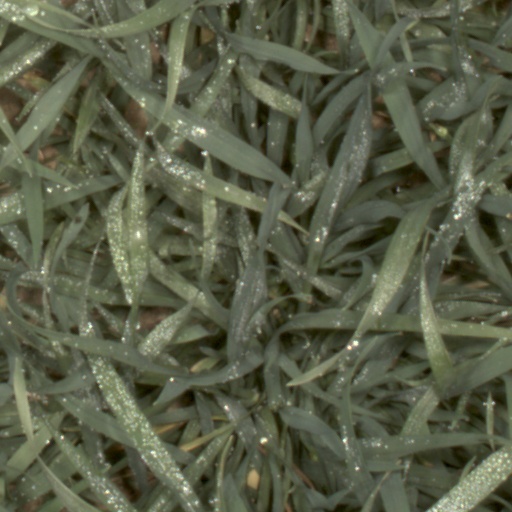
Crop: wheat